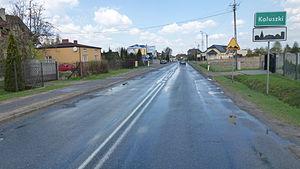
Koluszki est une ville de Pologne, située au centre du pays dans la voïvodie de Łódź.